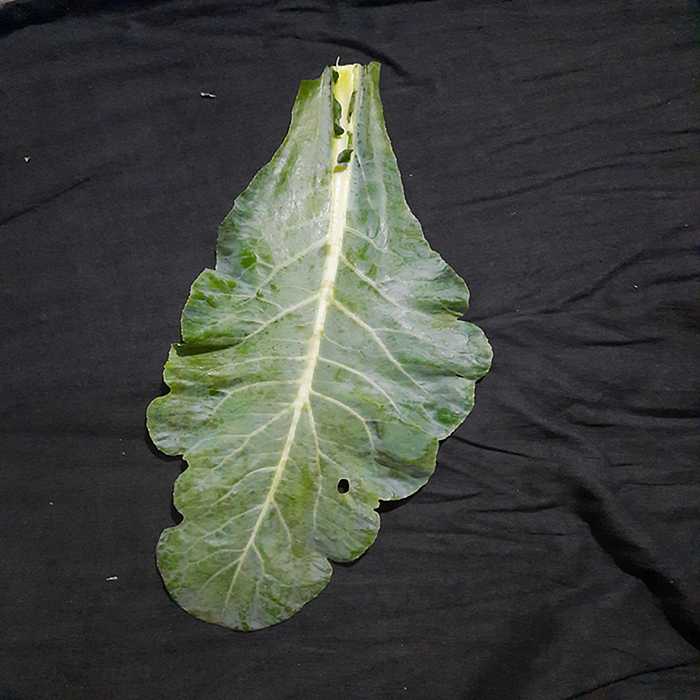
Plant: Cauliflower
Label: Fresh leaf